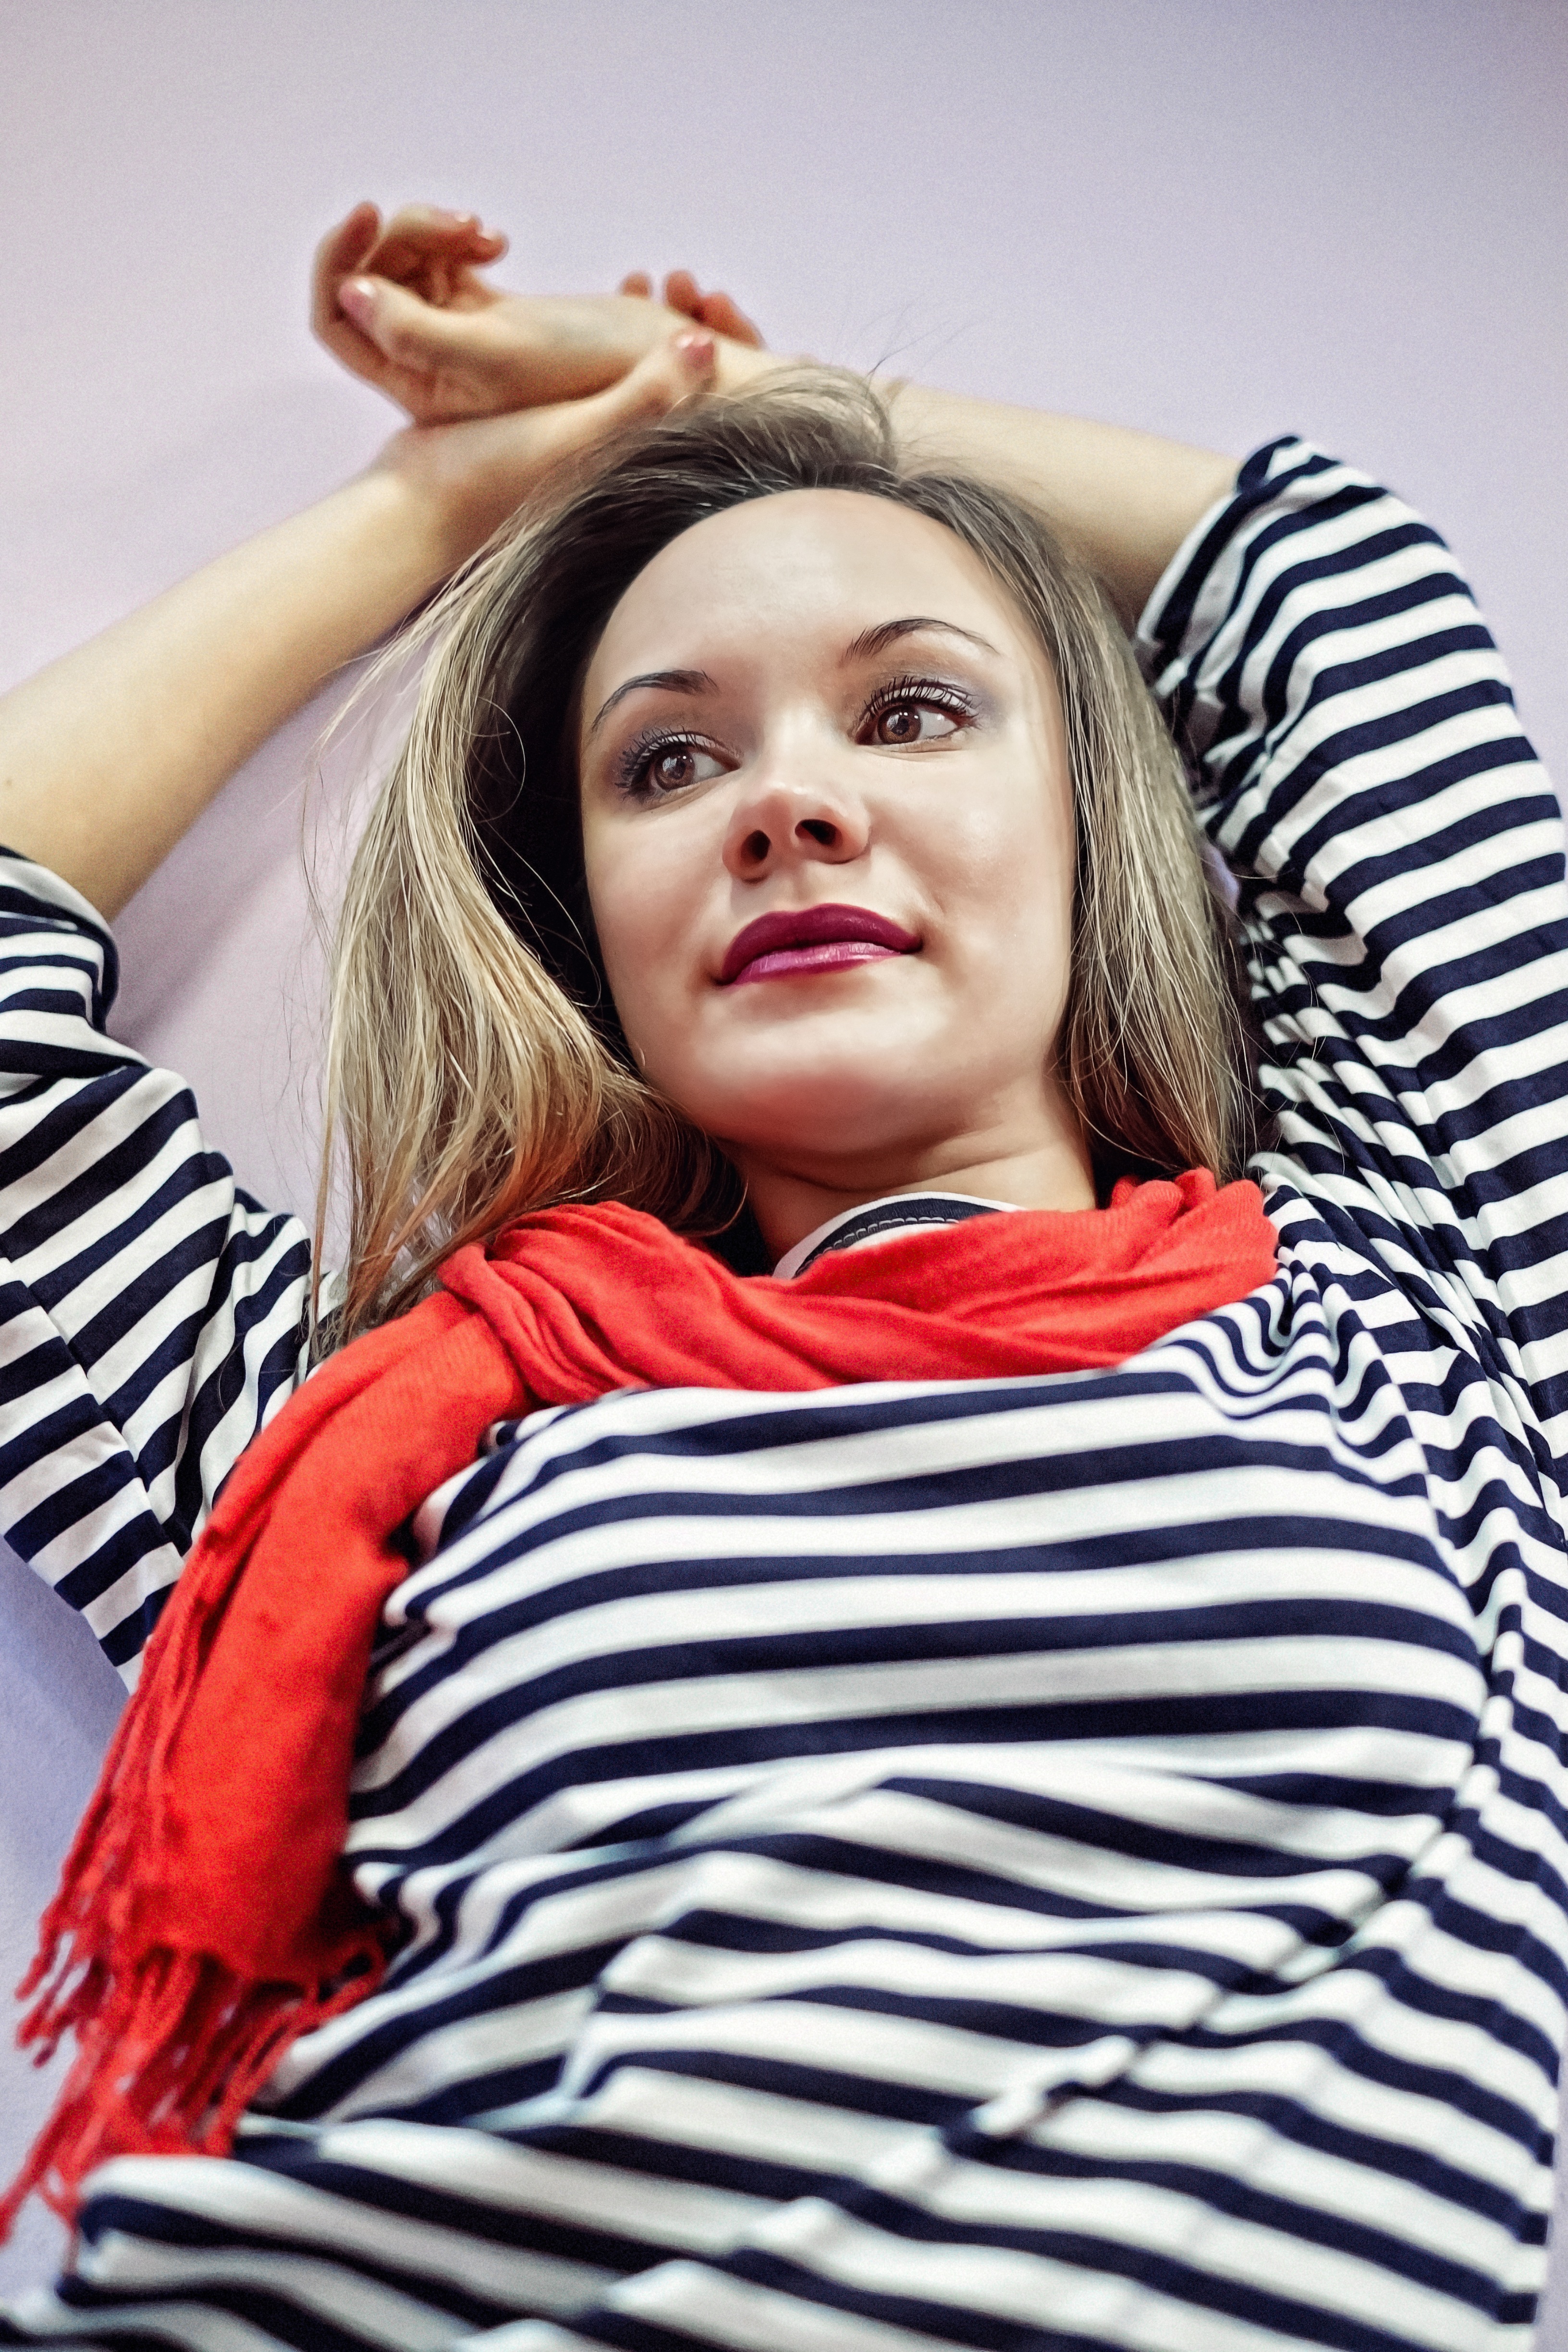
person, people, girl, hair, photography, view, portrait, model, child, facial expression, scarf, hairstyle, smile, long hair, hands, beauty, posture, vest, photo shoot, portrait of a girl, portrait photography